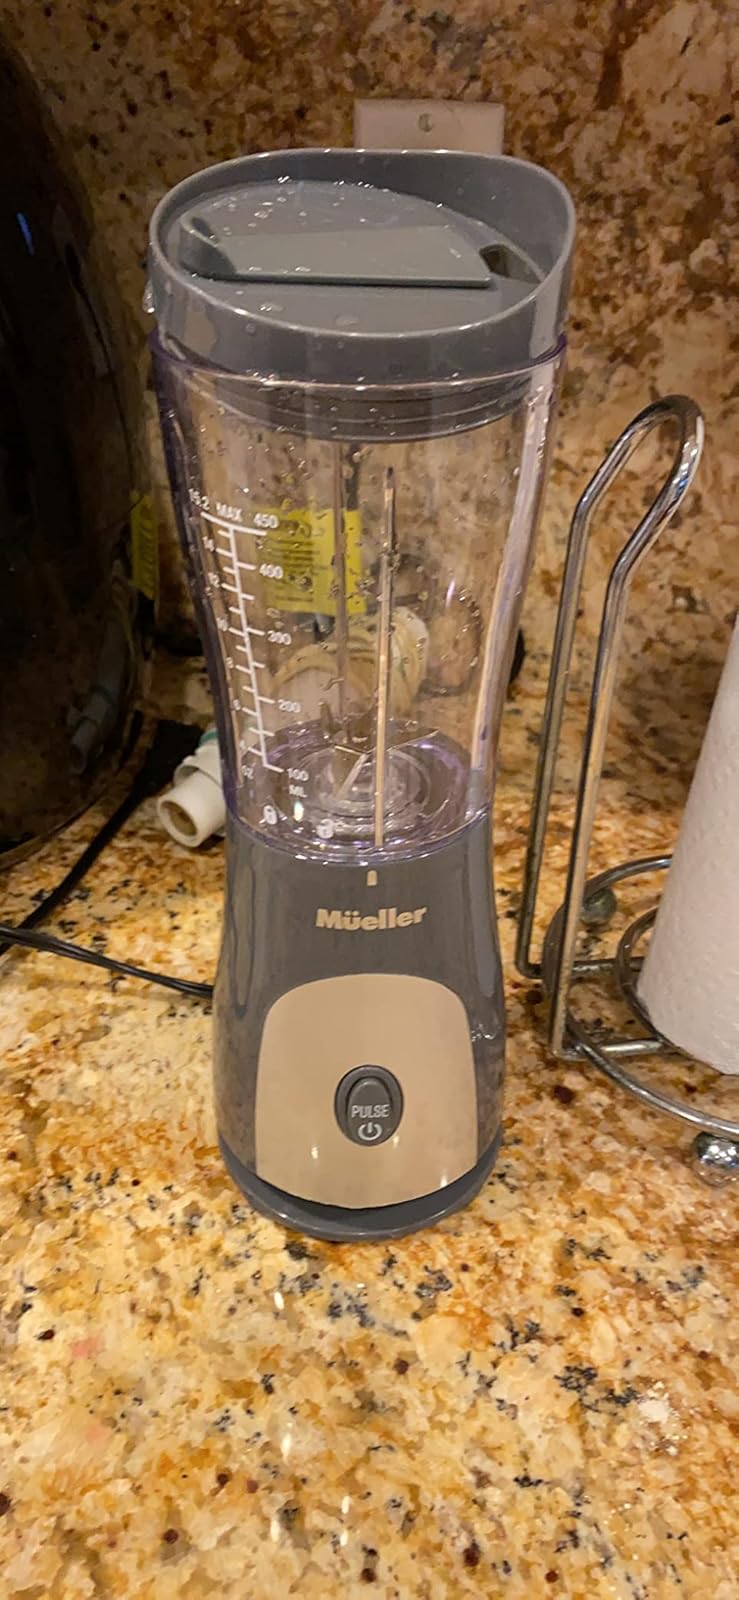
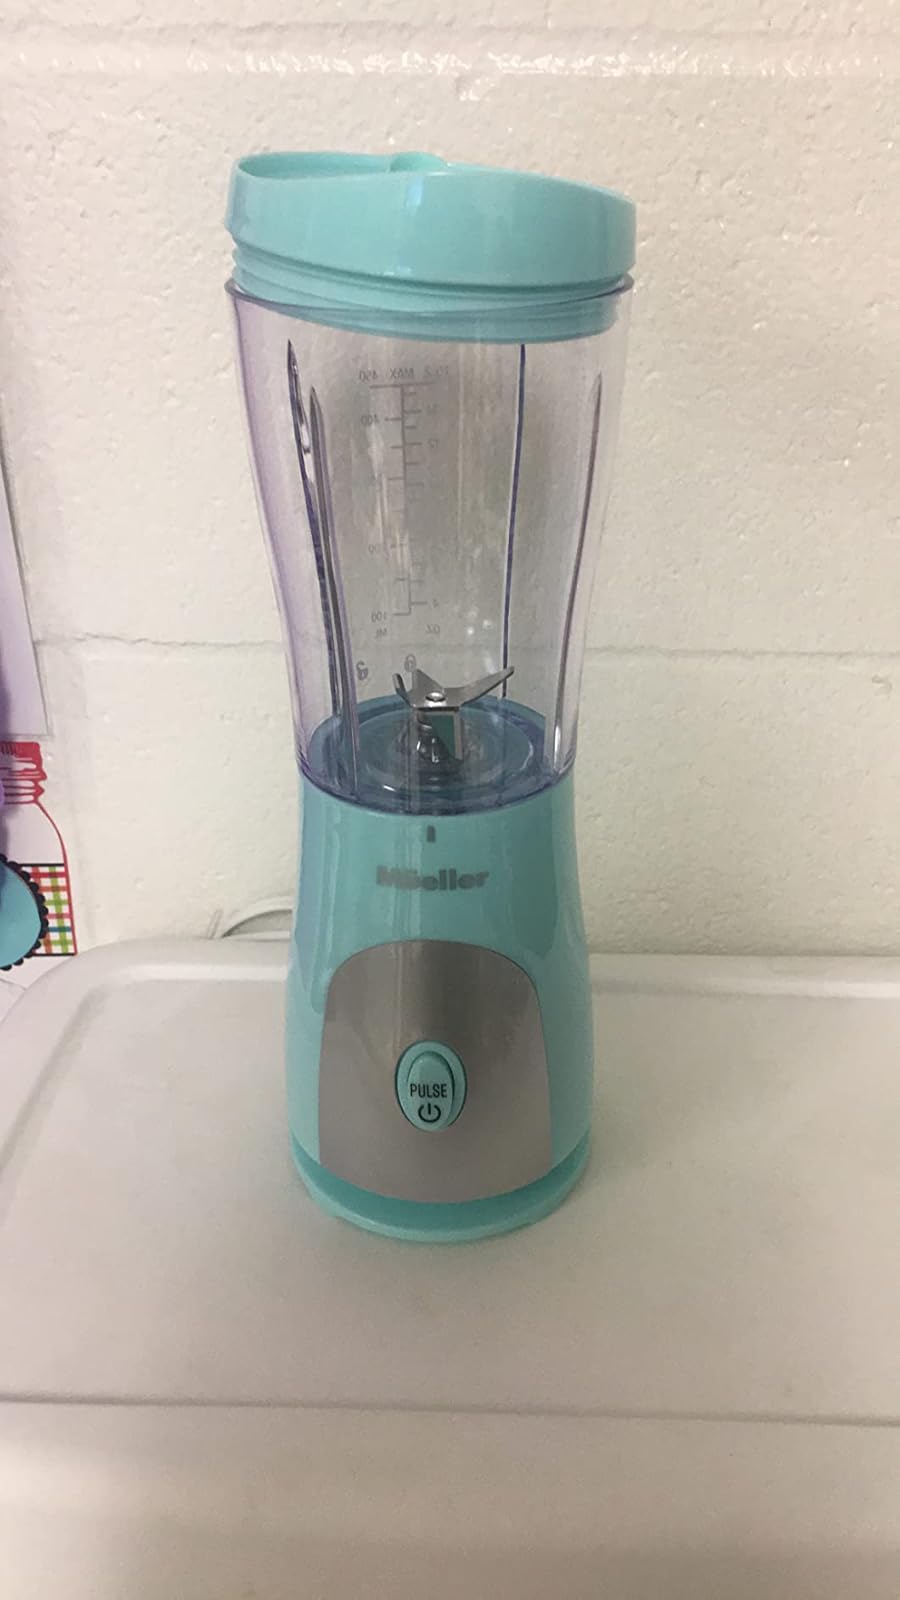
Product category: items_blender
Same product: no